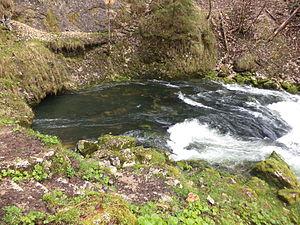
La Source de l 'Orbe dans le Massif du Jura en Suisse